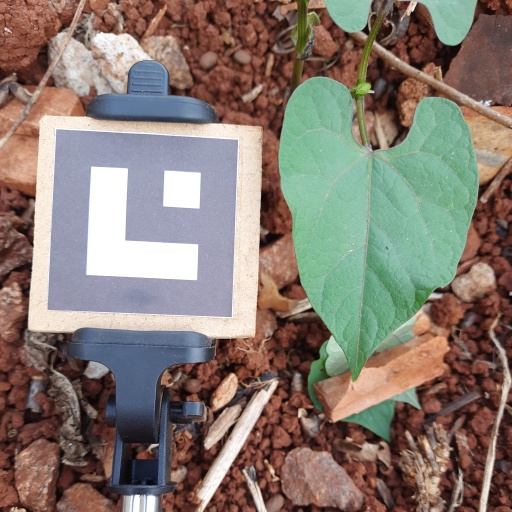
Observations: wavy surface, no eating holes, under sunlight